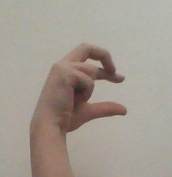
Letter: thal